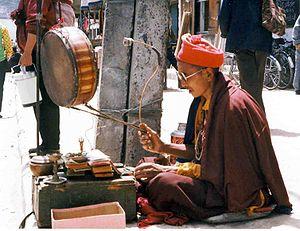
La musique tibétaine reflète l'héritage culturel de la région transhimalayenne, dont le centre est le Tibet, mais aussi de tous les groupes ethniques tibétains disséminés en Inde, au Bhoutan, au Népal et ailleurs dans le monde. La musique tibétaine est avant tout une musique religieuse, ce qui montre la profonde influence du chamanisme, du bön et du bouddhisme tibétain dans la culture du pays. Cette musique n'a été rendue accessible qu'à partir de l'annexion chinoise de 1959 ; elle se décline en plusieurs genres. Elle fait désormais aussi partie de la musique régionale chinoise.